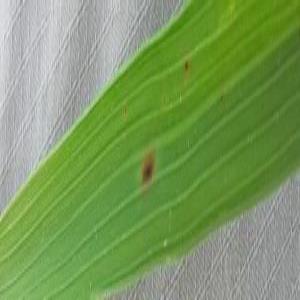
Disease: Brownspot